Glöwen station

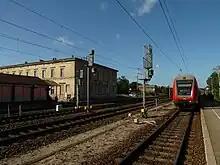
View from the platform for trains to Wittenberge towards the station building

Originally both platforms were accessible from the station building. Since the renovation in the 1990s, the station has two outside platforms that are connected by a pedestrian tunnel. The two main through tracks run between the two platform tracks. As part of the further upgrade of the line after 2000 an underpass was built for the highway, which had previously crossed the railway tracks over a level crossing.